Answer in natural language. Which object is closer to the camera taking this photo, jules office chair or black bar stool? Choose between the following options: jules office chair or black bar stool
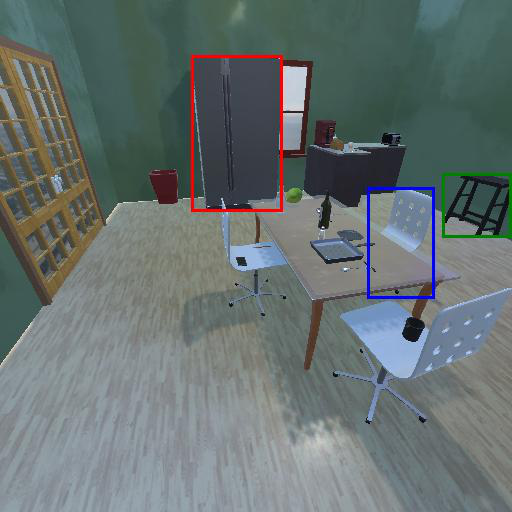
<answer>jules office chair</answer>